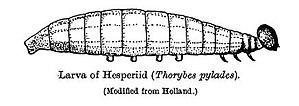
Les hespéridés forment une famille de lépidoptères de la super-famille des Papilionoidea.